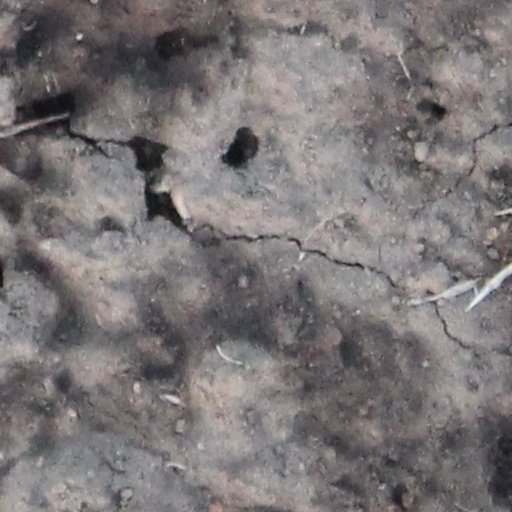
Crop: wheat